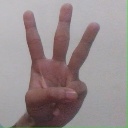
अक्षर: व